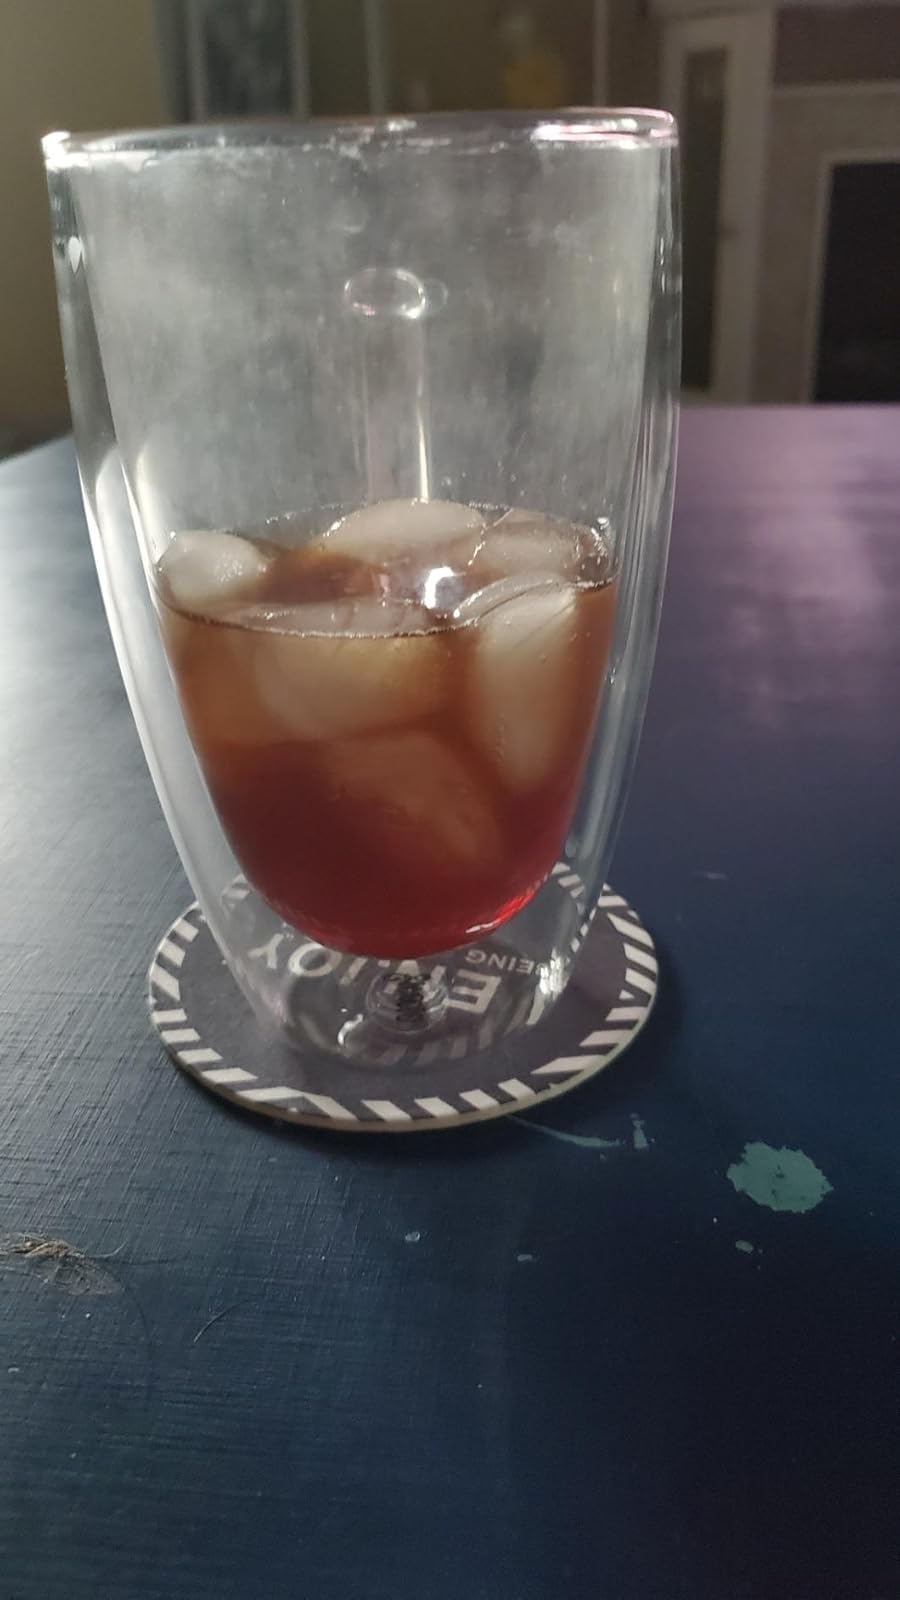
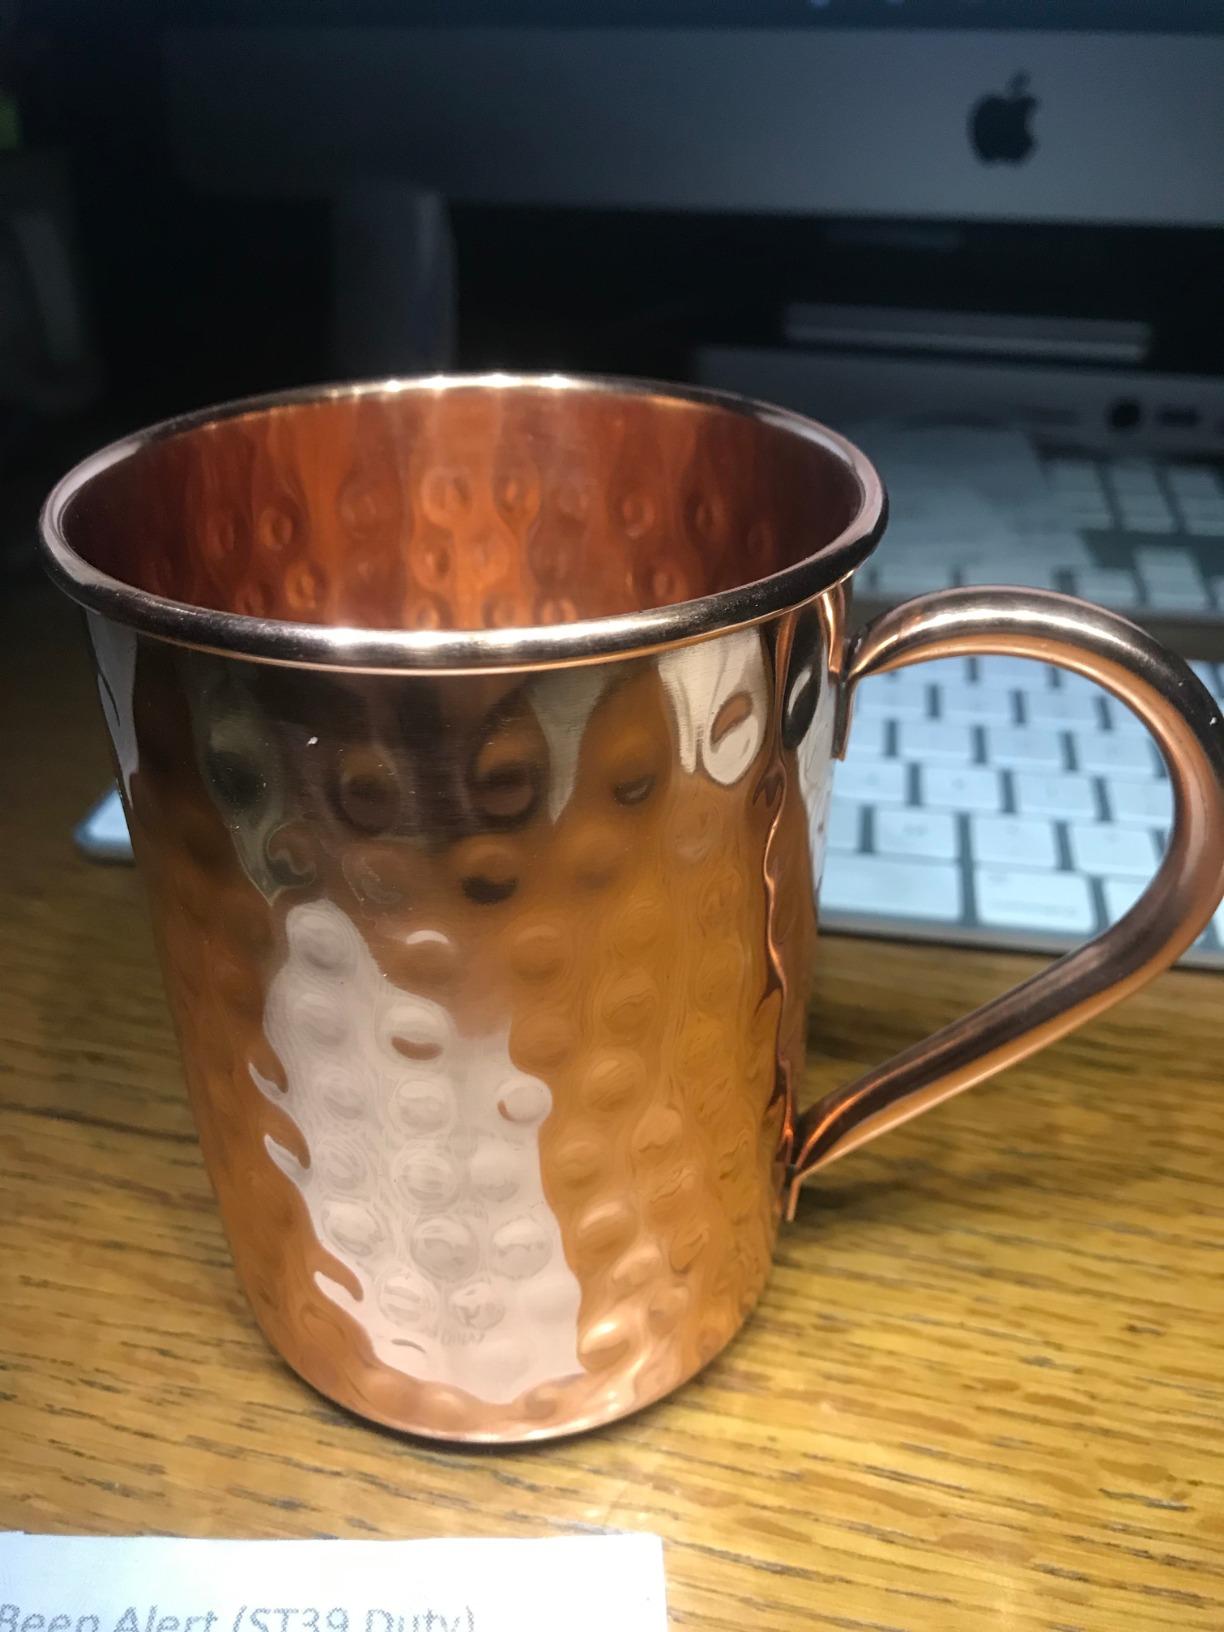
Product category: items_mug
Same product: no